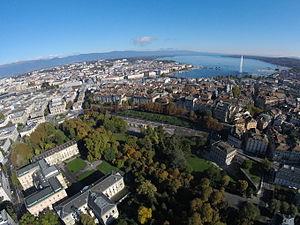
Le Monument international de la Réformation, vue aérienneРусский: Стена Реформации, аэроснимок
Le Monument international de la Réformation, généralement connu sous le nom de Mur des réformateurs, se situe à Genève. Élevé dans l'actuel parc des Bastions et long d'une centaine de mètres, il est adossé à une partie des anciennes murailles construites au XVIᵉ siècle et qui entourent la ville jusqu'au milieu du XIXᵉ siècle. Le monument est construit dès 1909 pour le 400ᵉ anniversaire de la naissance de Jean Calvin et le 350ᵉ anniversaire de la fondation de l'Académie de Genève devenue aujourd'hui l'Université de Genève.